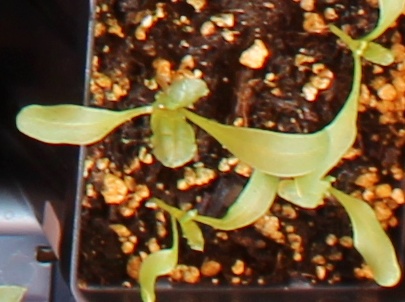
Label: Sugar beet